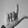
ASL letter: L